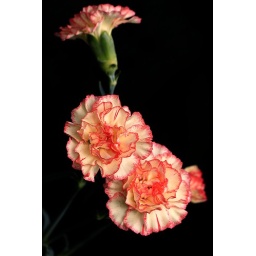
flower in black